Terrassa

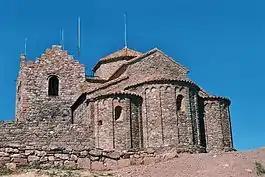
Romanesque monastery at the top of la Mola (1107 m), the highest point of the natural reserve of Sant Llorenç del Munt i Serra de l'Obac

The municipal government is formed by a coalition of Tot per Terrassa, ERC and JUNTS. The Mayor is Jordi Ballart (TxT).